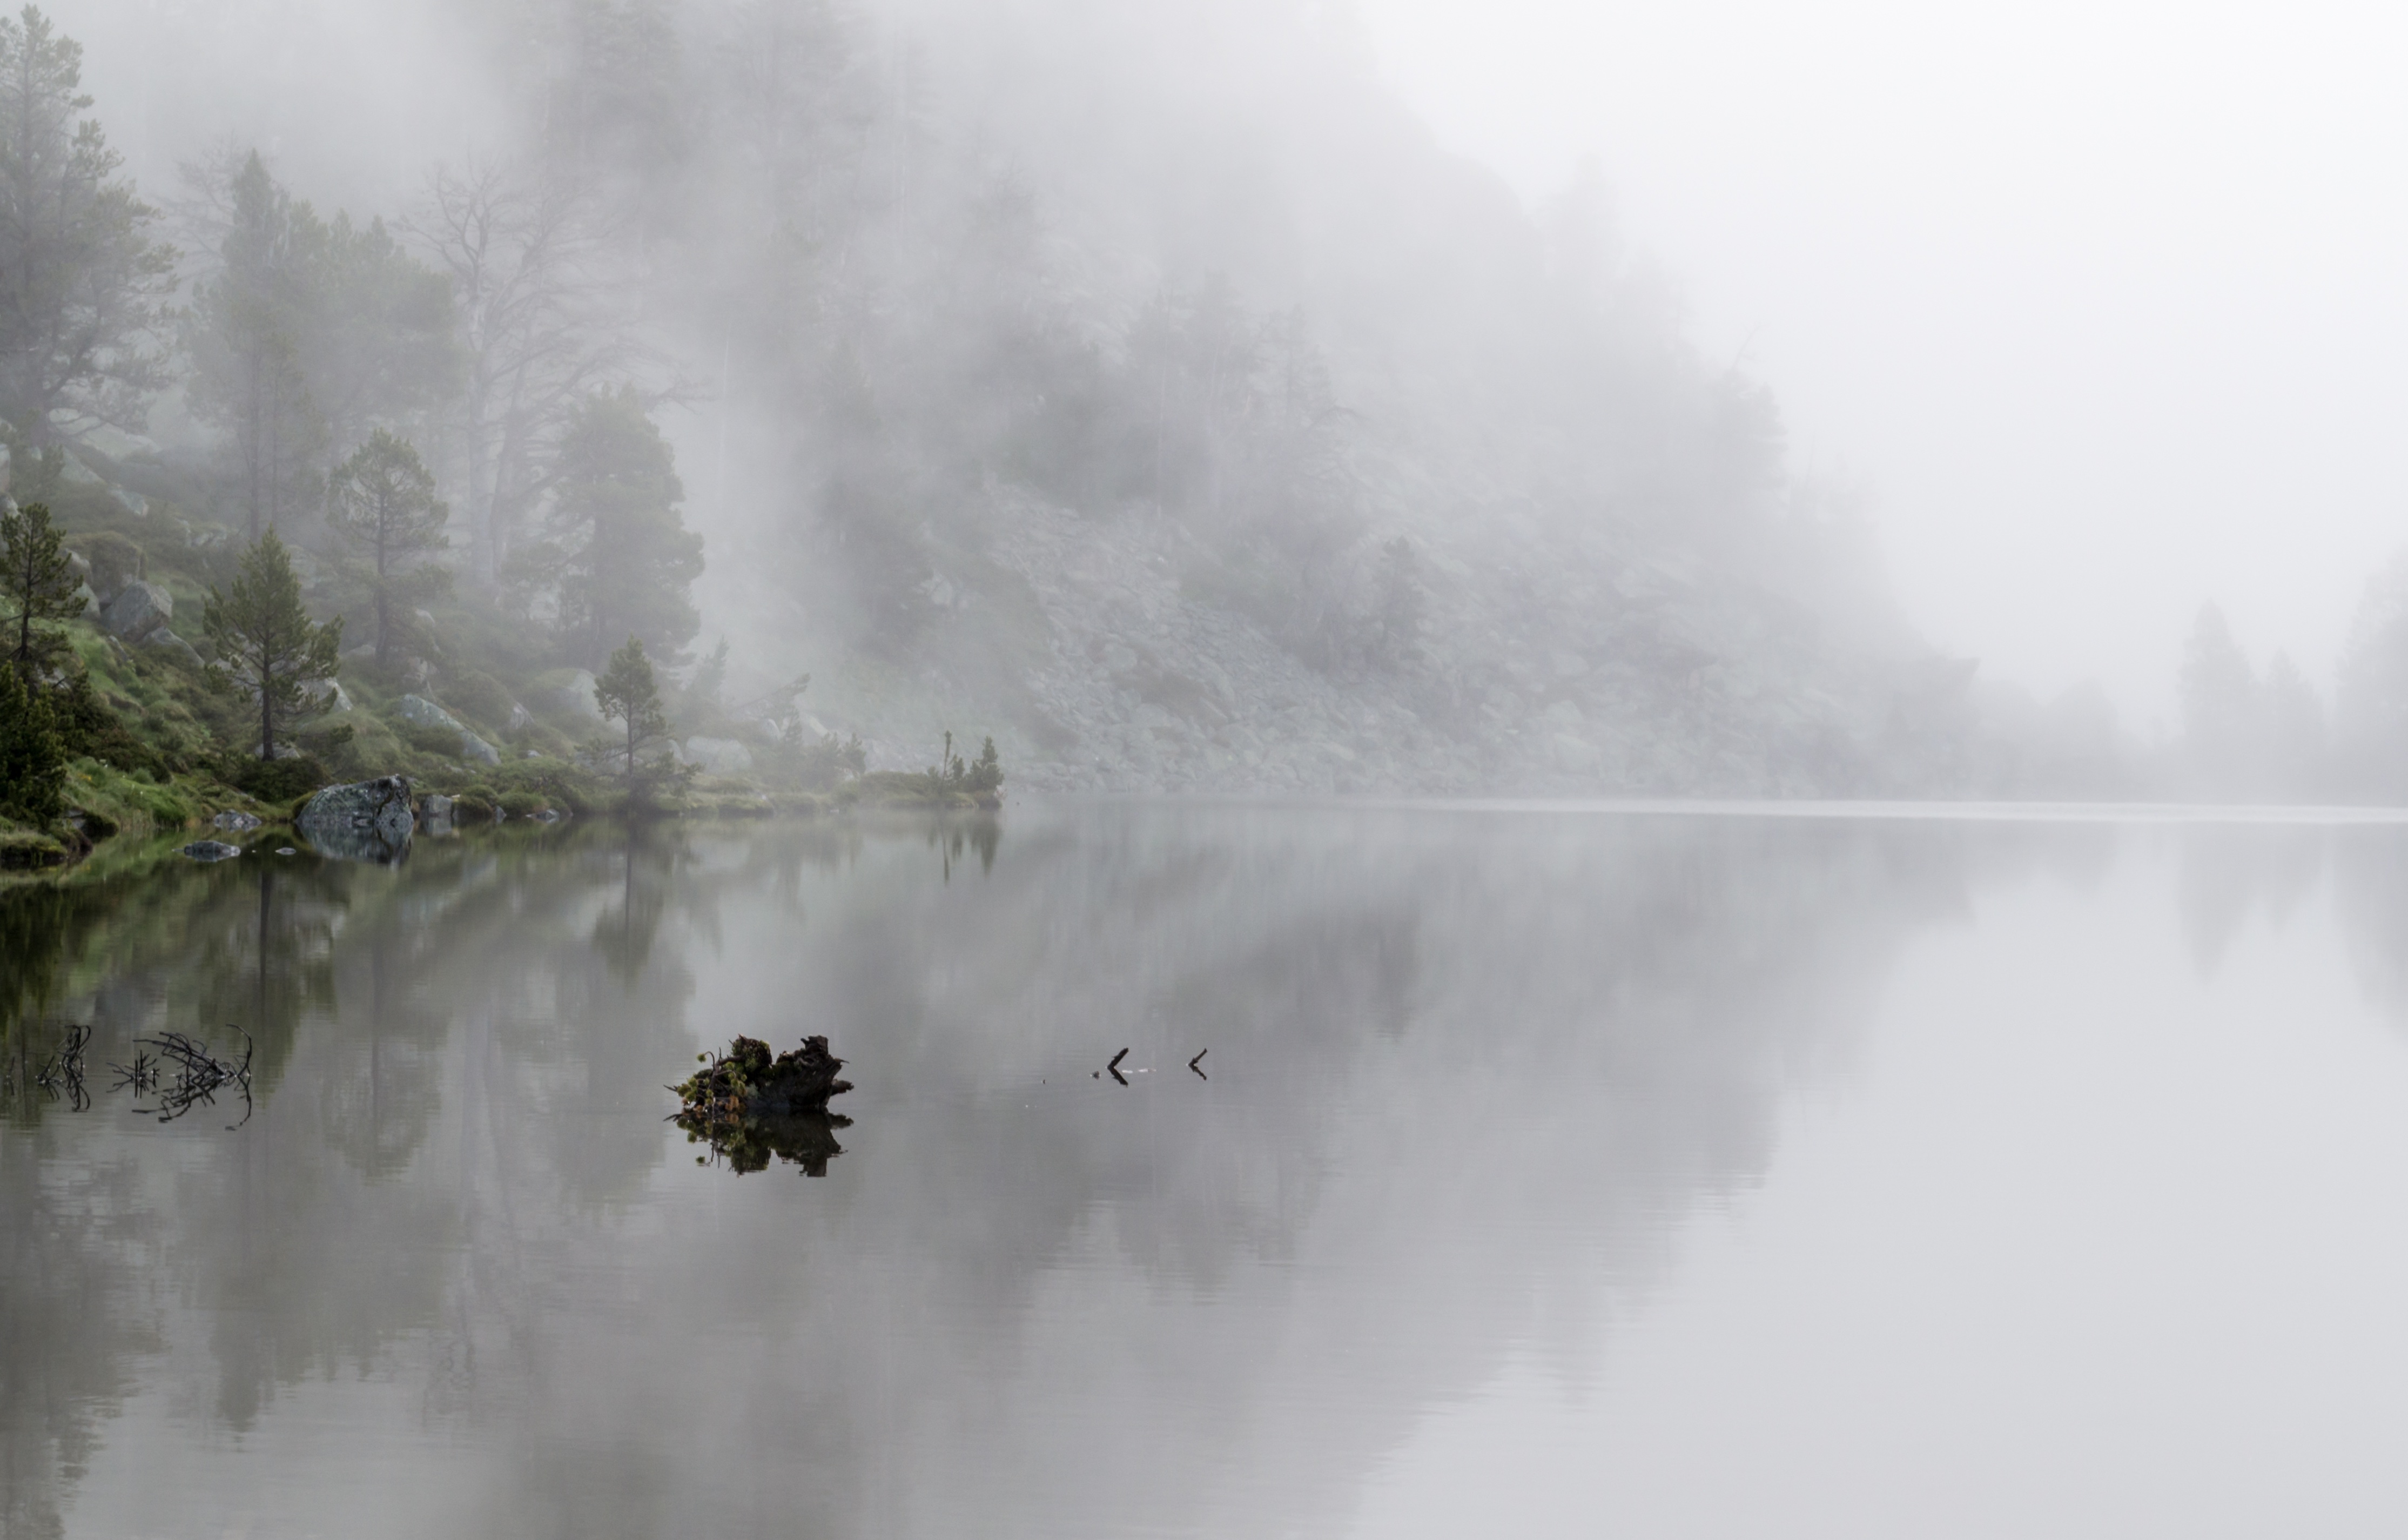
snow, fog, mist, morning, wave, river, weather, haze, blizzard, atmospheric phenomenon, geological phenomenon, winter storm